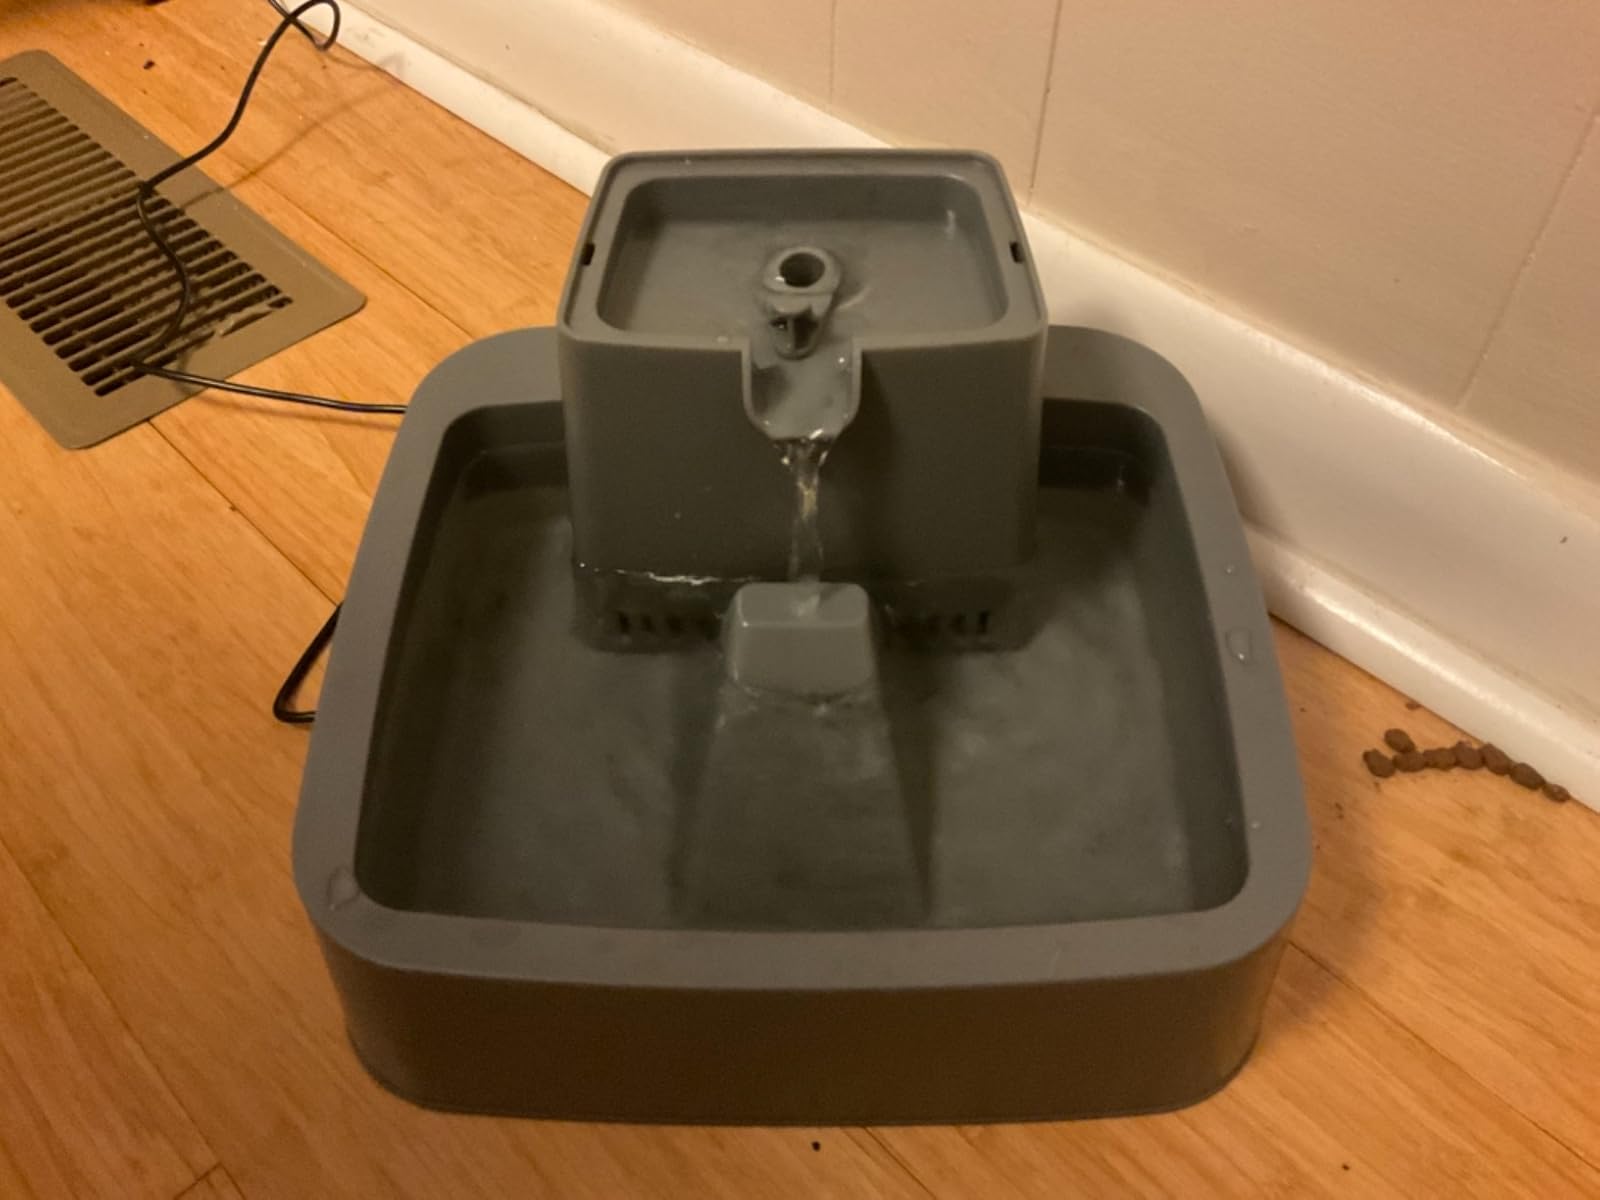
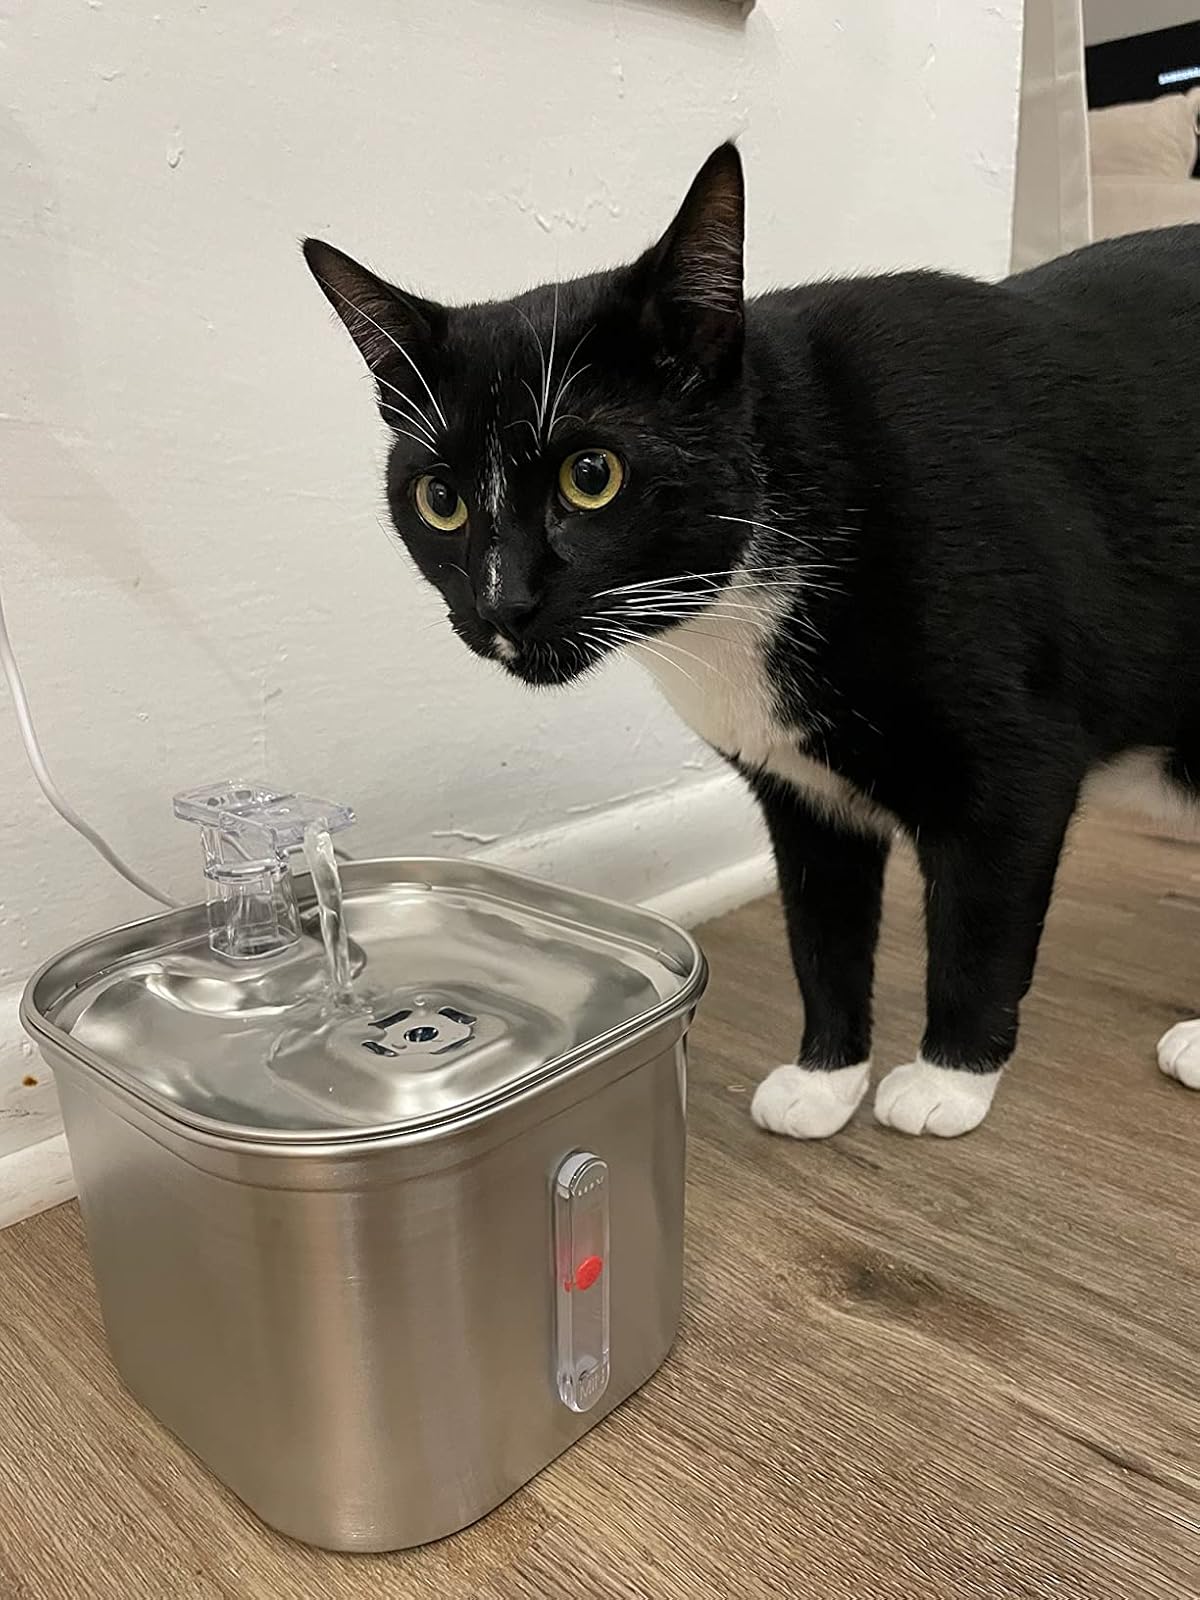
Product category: items_bowl
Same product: no